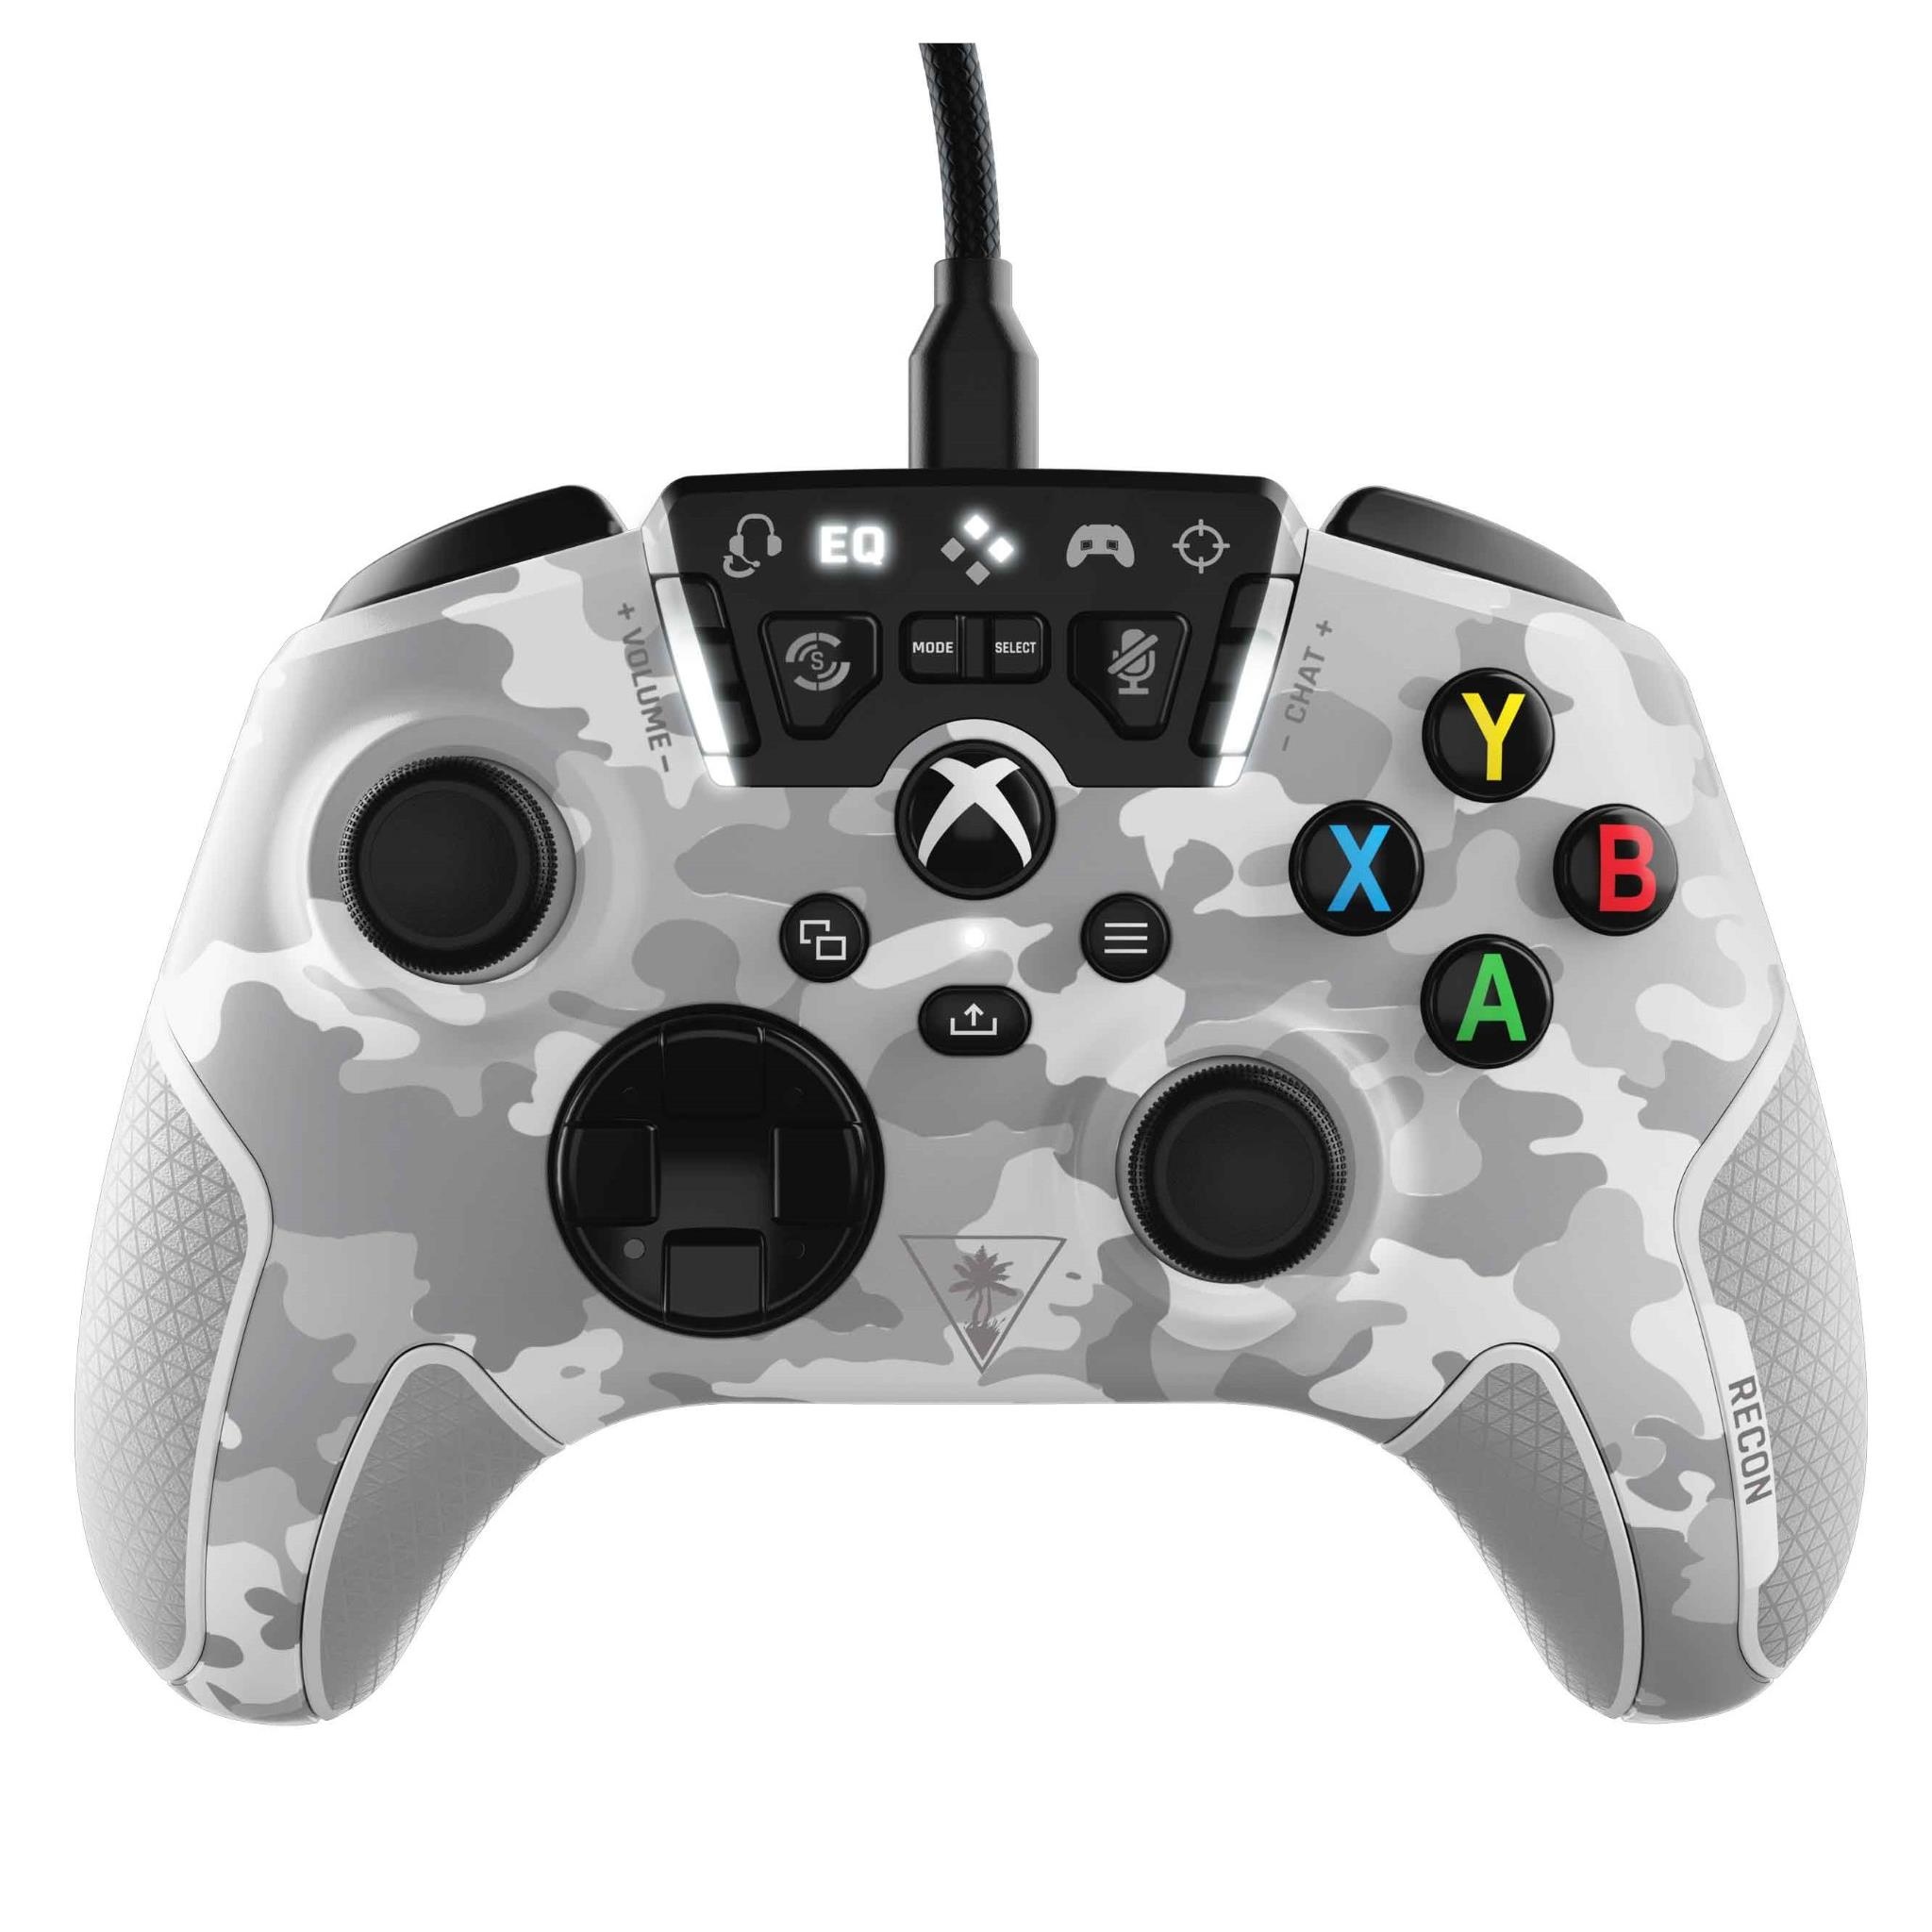
Turtle Beach Recon Wired Controller (Arctic Camo) for Xbox Series X|S
Overview The Turtle Beach® Recon™ Controller for Xbox Series X, Xbox Series S, Xbox One & Windows 10 & 11 is the first controller to pair game-changing audio innovations with game-winning controls. Unlike any other controller available, plug in a 3.5mm headset and instantly upgrade your audio with proven Turtle Beach features like Superhuman Hearing, Mic Monitoring, Signature Audio Presets and more. Play longer and stay cooler thanks to an ergonomic handle shape and cooling rubber grips. Win more with Pro-Aim™ Focus Mode which tunes thumbstick sensitivity for enhanced long-range accuracy and save up to four selectable profiles on each of the two, rear quick-action buttons. And feel the recoil of a gunshot, or the purr of a car’s engine with next-gen vibration feedback featuring dual rumble motors in both the handles and triggers. Key Features Turtle Beach audio advantage Easy access audio controls only available from Turtle Beach including EQ presets, game & chat volume mix, mic monitoring and more. Superhuman Hearing® From quiet footsteps sneaking up, to enemy weapon reloads, Superhuman Hearing® sound setting lets you hear every detail for the ultimate gaming audio advantage. Ergonomic cooling grips Micro-cooling channels and a comfortable shape keep your hands cool and dry while reducing fatigue over long gaming sessions. Pro-Aim™ focus mode One of two mappable buttons, Pro-Aim™ tunes thumbstick sensitivity for enhanced long-range accuracy. Whether it’s a long-range snipe, or a daunting free kick, choose between four levels of sensitivity to dial-in Pro-Aim™ just right. Two mappable quick-action buttons Customize your gaming experience with two mappable buttons, allowing up to 4 different switchable profiles. Four Turtle Beach signature presets Customize your game audio with four EQ presets: Signature Sound (Default) Bass Boost, Bass & Treble Boost and Vocal Boost. Vibration feedback Dual rumble motors in the handles and triggers enhance immersion for ultra-realistic next-gen gameplay. 3.5mm Headset connection Take advantage of proven Turtle Beach audio enhancements by plugging in any 3.5mm connected headset. Mic monitoring Hear and adjust the volume of your own voice to avoid shouting while you chat for clear communications. Responsive controls Play in confidence with textured triggers and bumpers, an accurate 8-way D-pad, and smooth thumbstick movement. Game & chat mix Conveniently located game & chat mix controls. Officially licensed for Xbox The Recon™ Controller is built to dominate on Xbox Series X, Xbox Series S, Xbox One and Windows 10 & 11. Wired to win Equipped with a detachable 10ft./3m braided cable with USB-C connector. Package Contents: • Turtle Beach® Recon™ Controller • 10’ / 3m USB Cable • Quick Start Guide • Turtle Beach Sticker Technical Specifications: • Connectivity: Detachable 10ft / 3m cable with Type-C USB Connector (Type-A at console) • Audio Input/Output: 3.5mm audio port for stereo audio output & microphone input • Weight: 0.66 lbs. / 300 grams • Dimensions (mm): 180x183x73 • Compatibility: Compatible with Xbox Series X|S, Xbox One & Windows 10 & 11 Legal Copy: For ages 13 and up. © 2022 Voyetra Turtle Beach, Inc. (VTB, Inc.) All rights reserved. Turtle Beach, the palm tree logo, Ear Force, Recon, Superhuman Hearing, Pro-Aim, and Voyetra are the registered trademarks and/or trademarks of VTB, Inc. Microsoft, Xbox, Xbox “Sphere” Design, Xbox Series X|S, Xbox One, Windows, Windows Sonic and Xbox Wireless are trademarks of the Microsoft group of companies. All other trademarks are the properties of their respective owners. Actual product appearance may differ from package imagery.
Brand: TURTLE BEACH
Category: Electronics > Electronics Accessories > Computer Components > Input Devices > Game Controllers